Daewoo Lacetti

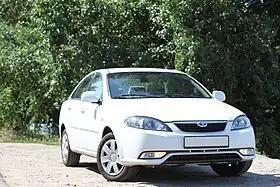
2013 Daewoo Gentra (facelift)

In Uzbekistan, the Lacetti has been produced by GM Uzbekistan since 2008, in a plant located in Asaka, and marketed as the Chevrolet Lacetti. In 2013, the partner company Uz-Daewoo Avto began producing the facelifted sedan version as the new Daewoo Gentra. It is marketed throughout the CIS countries. In 2015 the car was renamed the "Ravon Gentra".